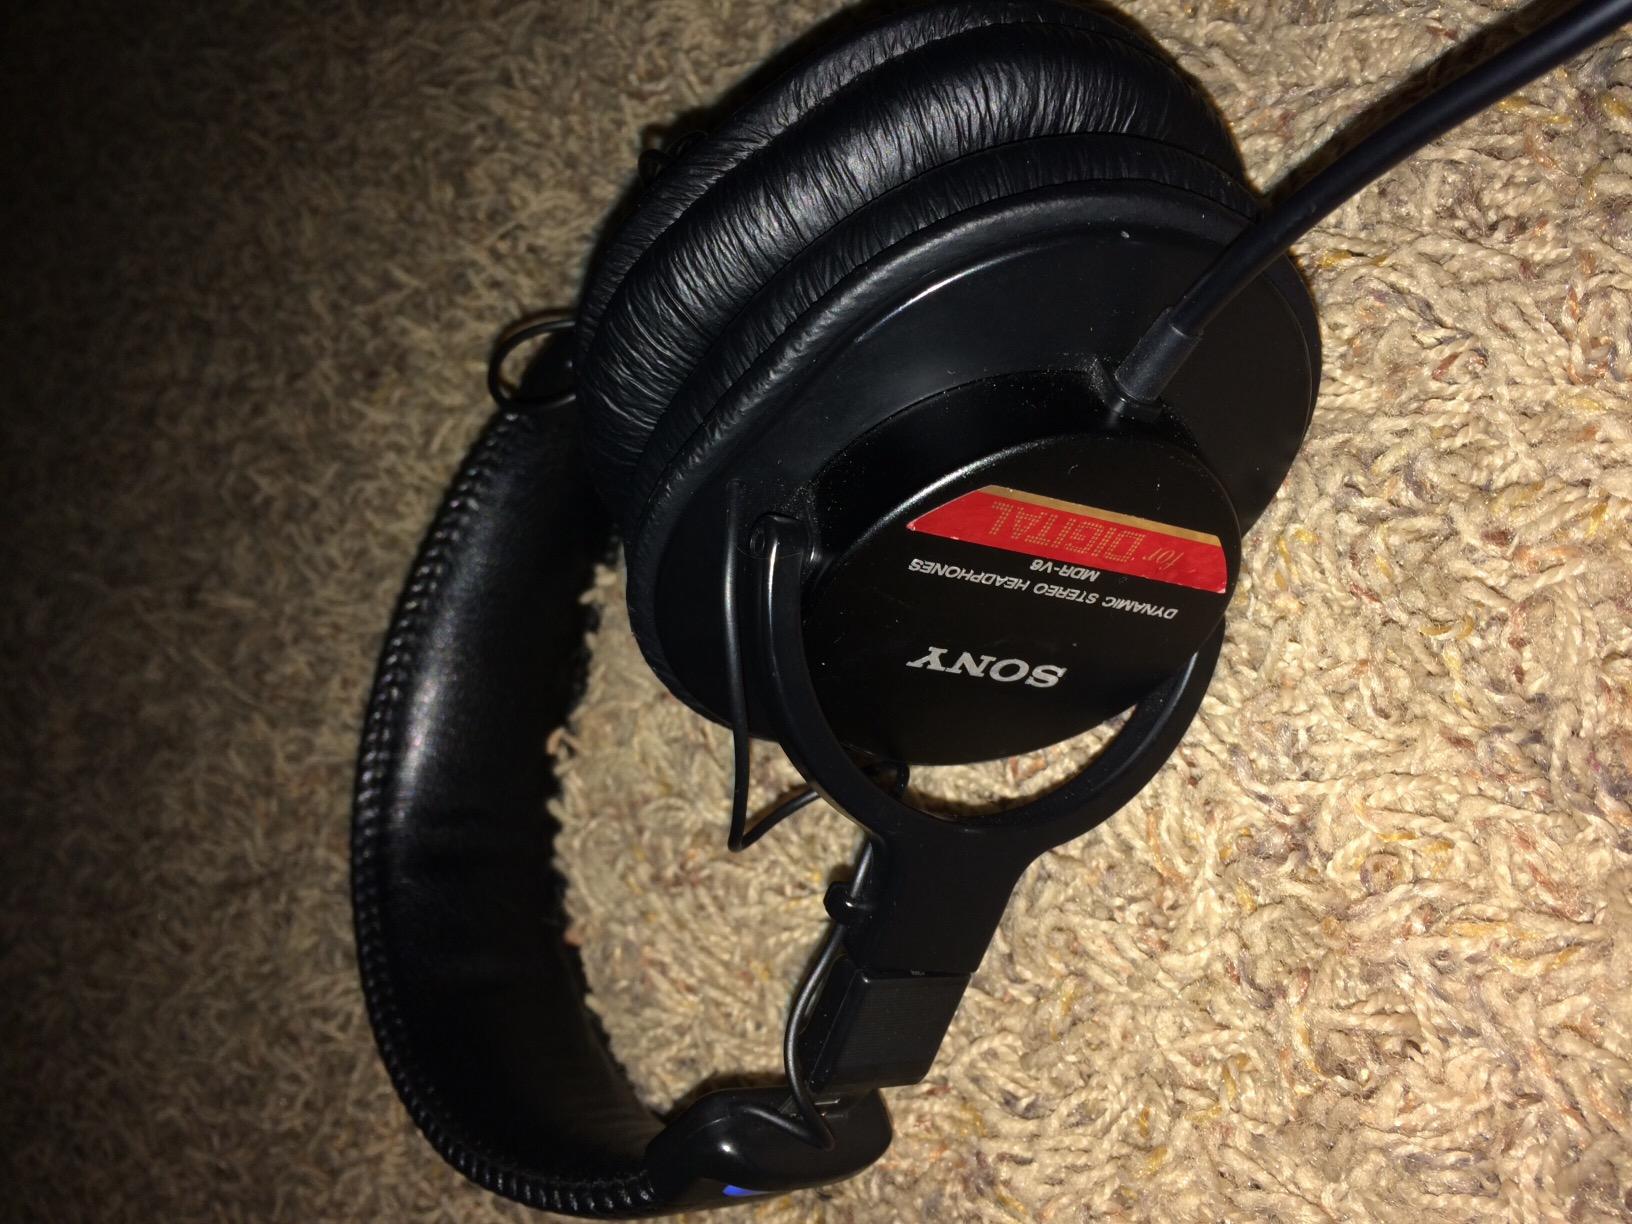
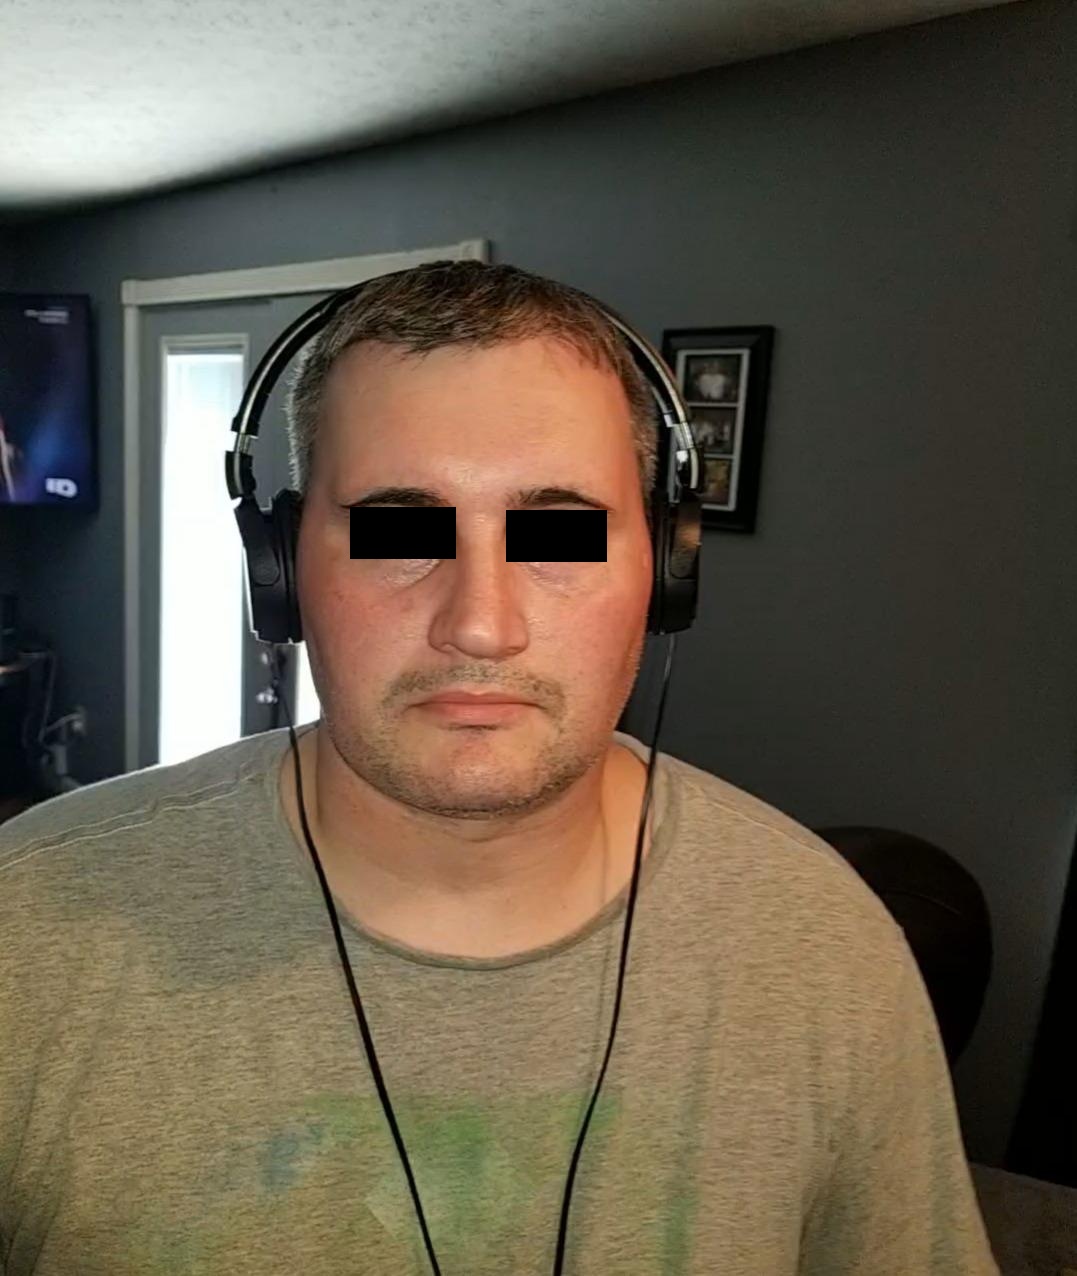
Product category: headphones
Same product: no